Stanislas Idzikowski

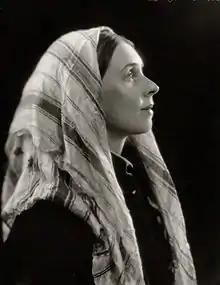
Lydia Lopokova in 1922

In 1924, both on leave from Ballets Russes, Idzikowski appeared with his frequent dance partner Lydia Lopokova at the London Coliseum. She also was drawn to Soirées de Paris, a new dance enterprise organized by Étienne de Beaumont. It was a potential competitor of Diaghilev. "Artistic considerations" caused Lopokova to respond "with enthusiasm to Massine's offer of a place in his new company." Idzikowski also signed. Massine at Soirée de Paris wrote choreography for new ballets, including "Mercure". Picasso designed decor. Staged in Paris, it was the Soirée's first and only season.